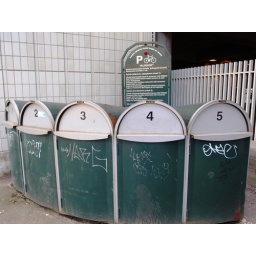
Own locked garage for your bike in a train station. You need to send an SMS from your mobile to pay.